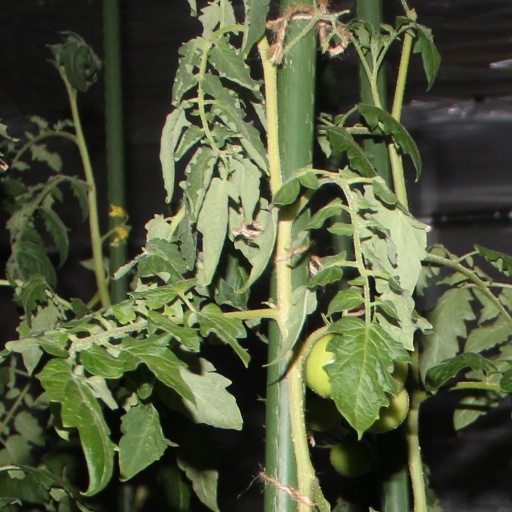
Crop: tomato